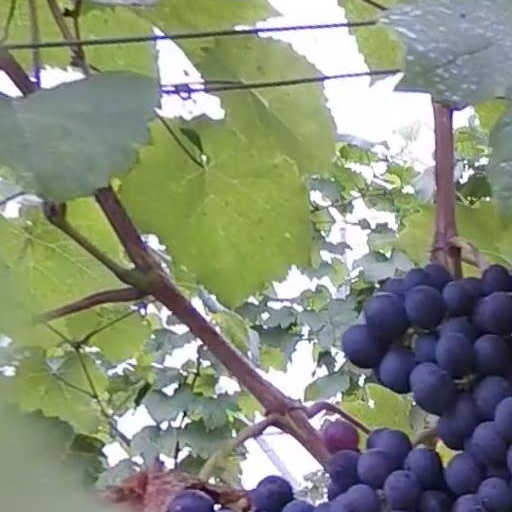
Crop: grape